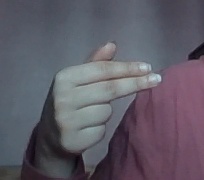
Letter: ghain